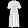
Label: Dress